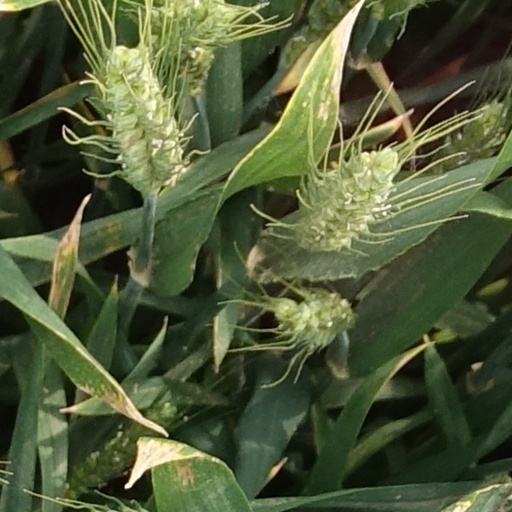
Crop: wheat